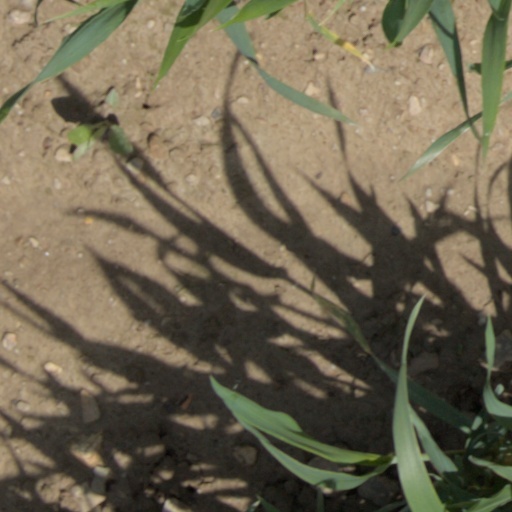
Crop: wheat